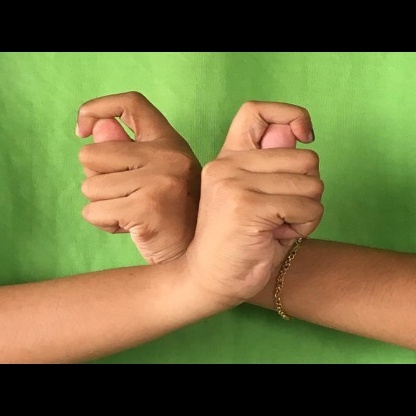
Mudra: Berunda